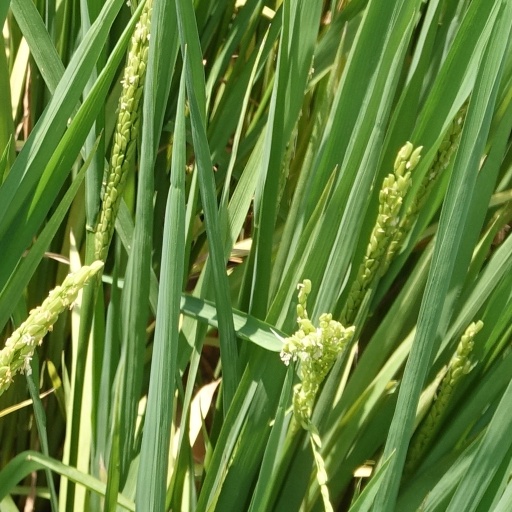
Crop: rice